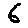
Label: 6